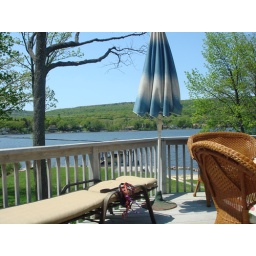
the lake house in the summer